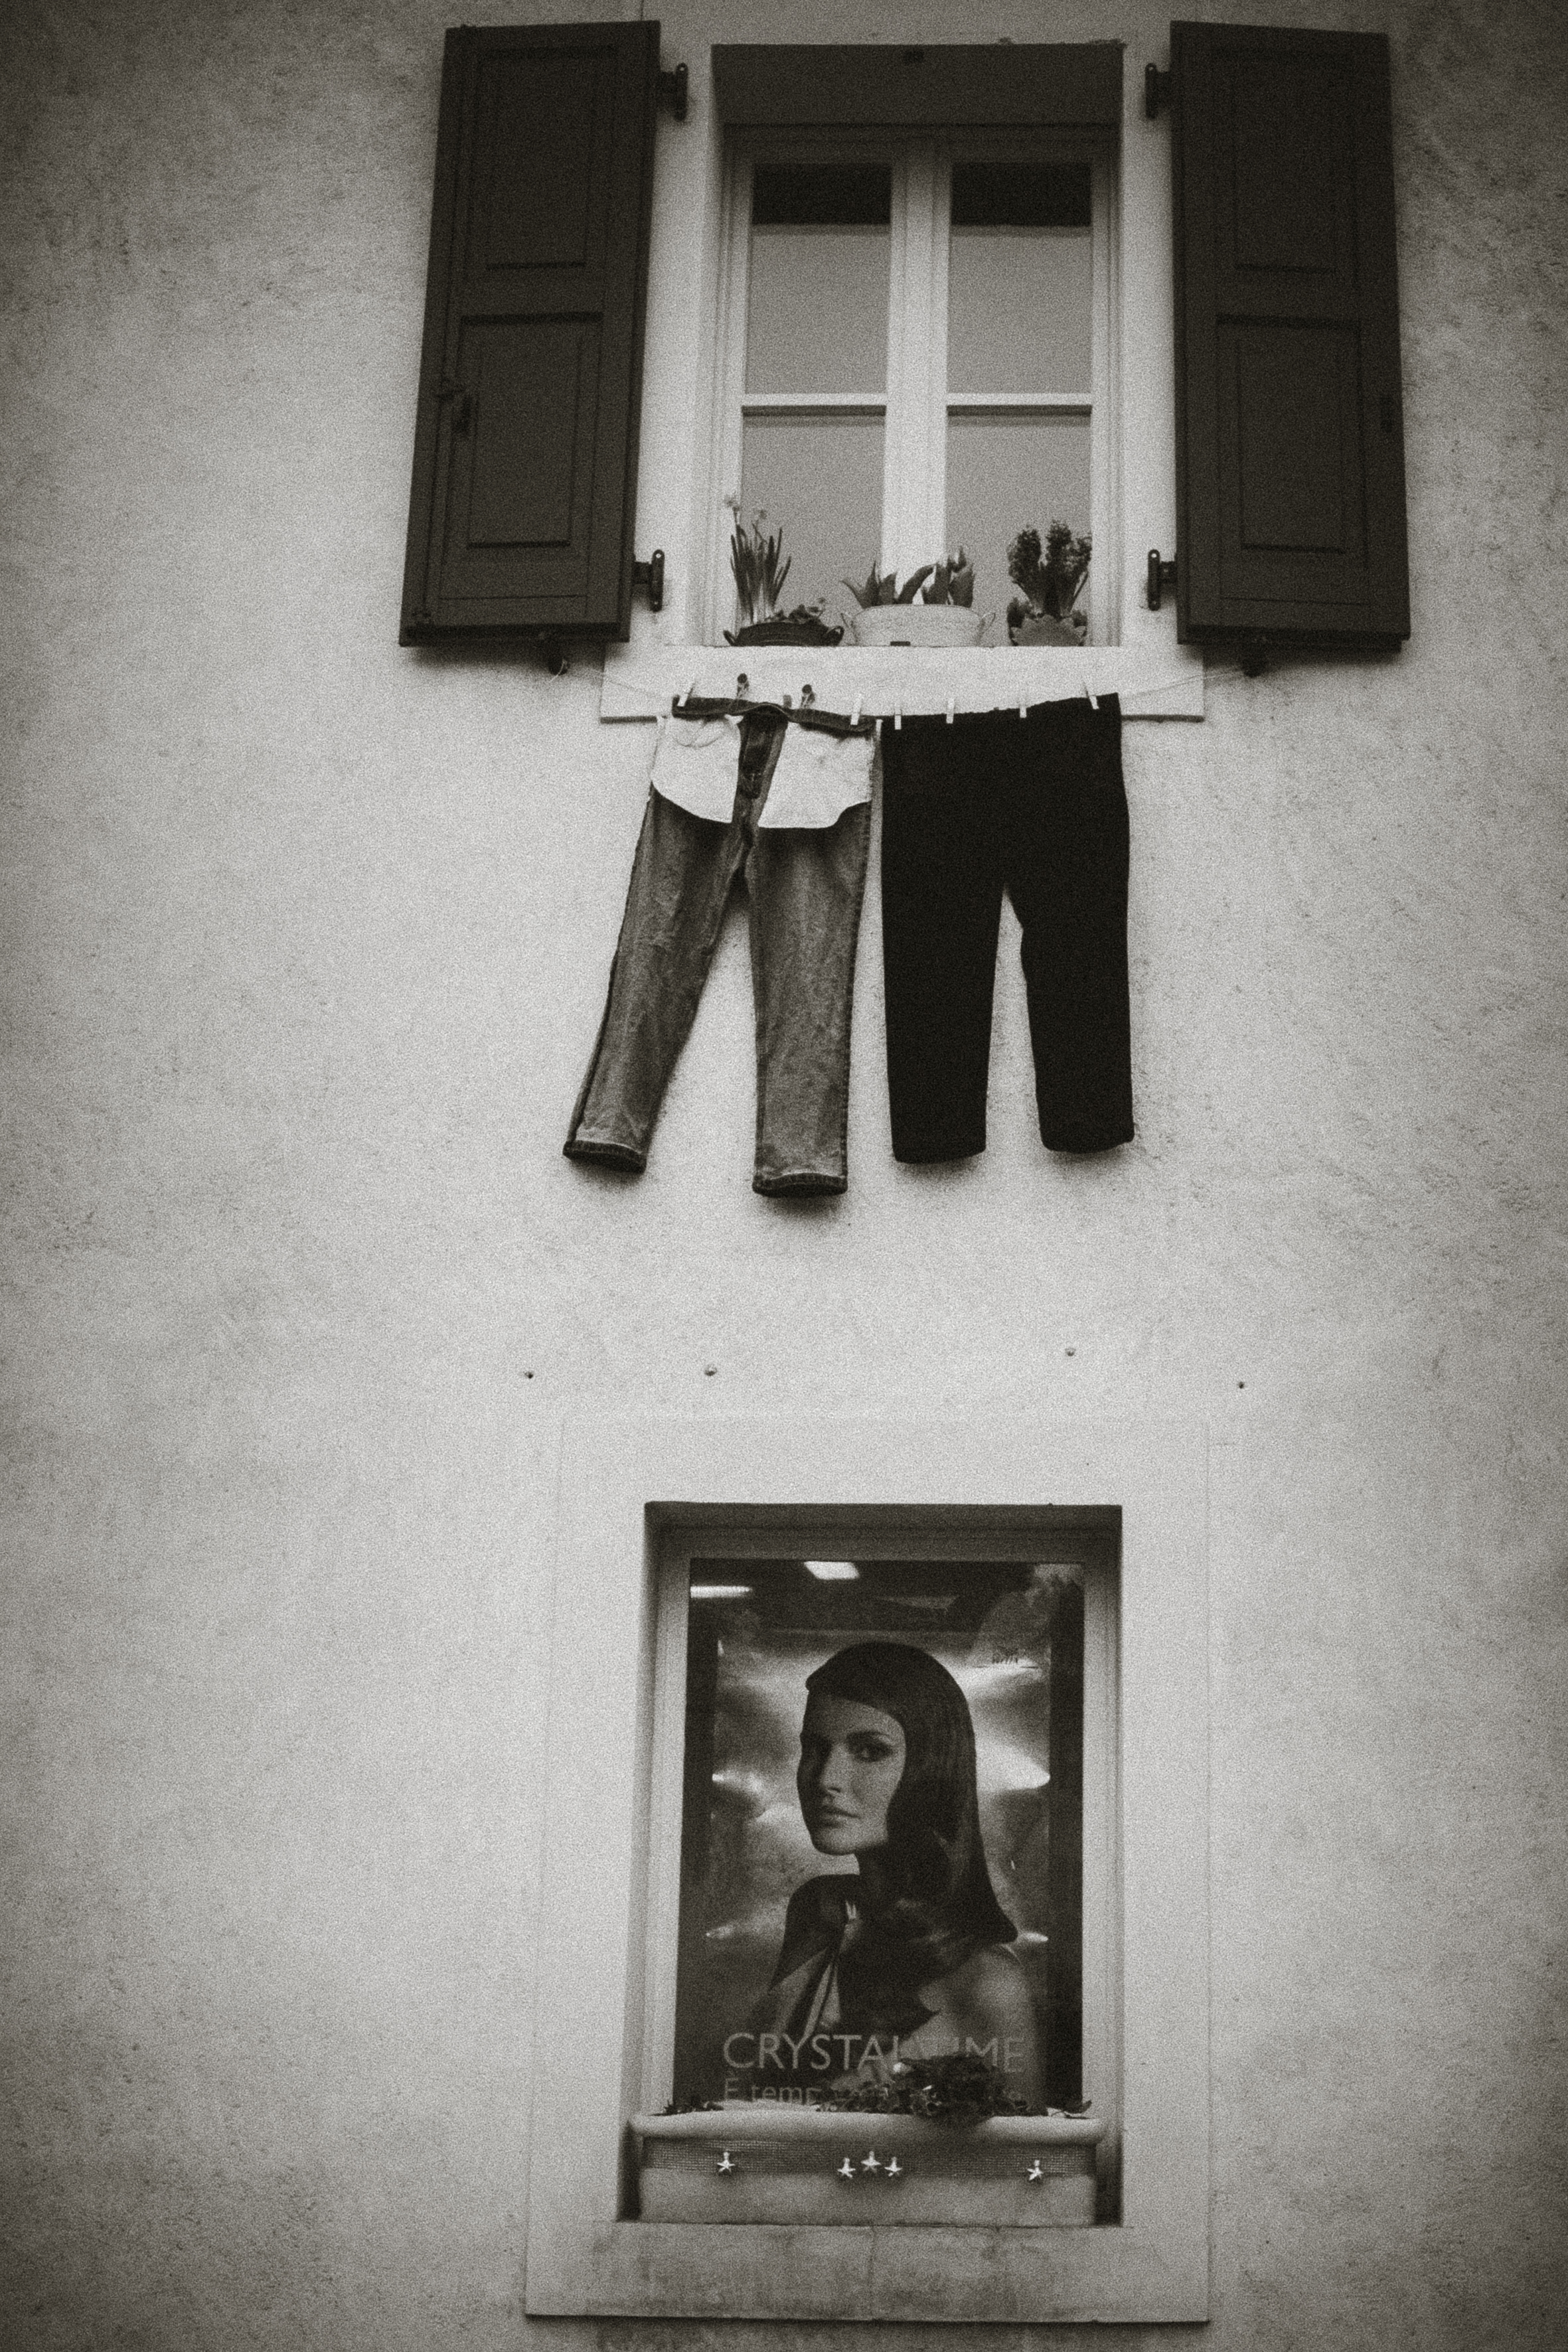
wood, white, photography, house, window, wall, travel, fujifilm, statue, color, italy, black, monochrome, interior design, bw, blackandwhite, sculpture, blackwhite, art, cool image, ngc, photograph, picture frame, image, it, fuji, shape, fujixt1, fujix, noireblanc, venzone, friuliveneziagiulia